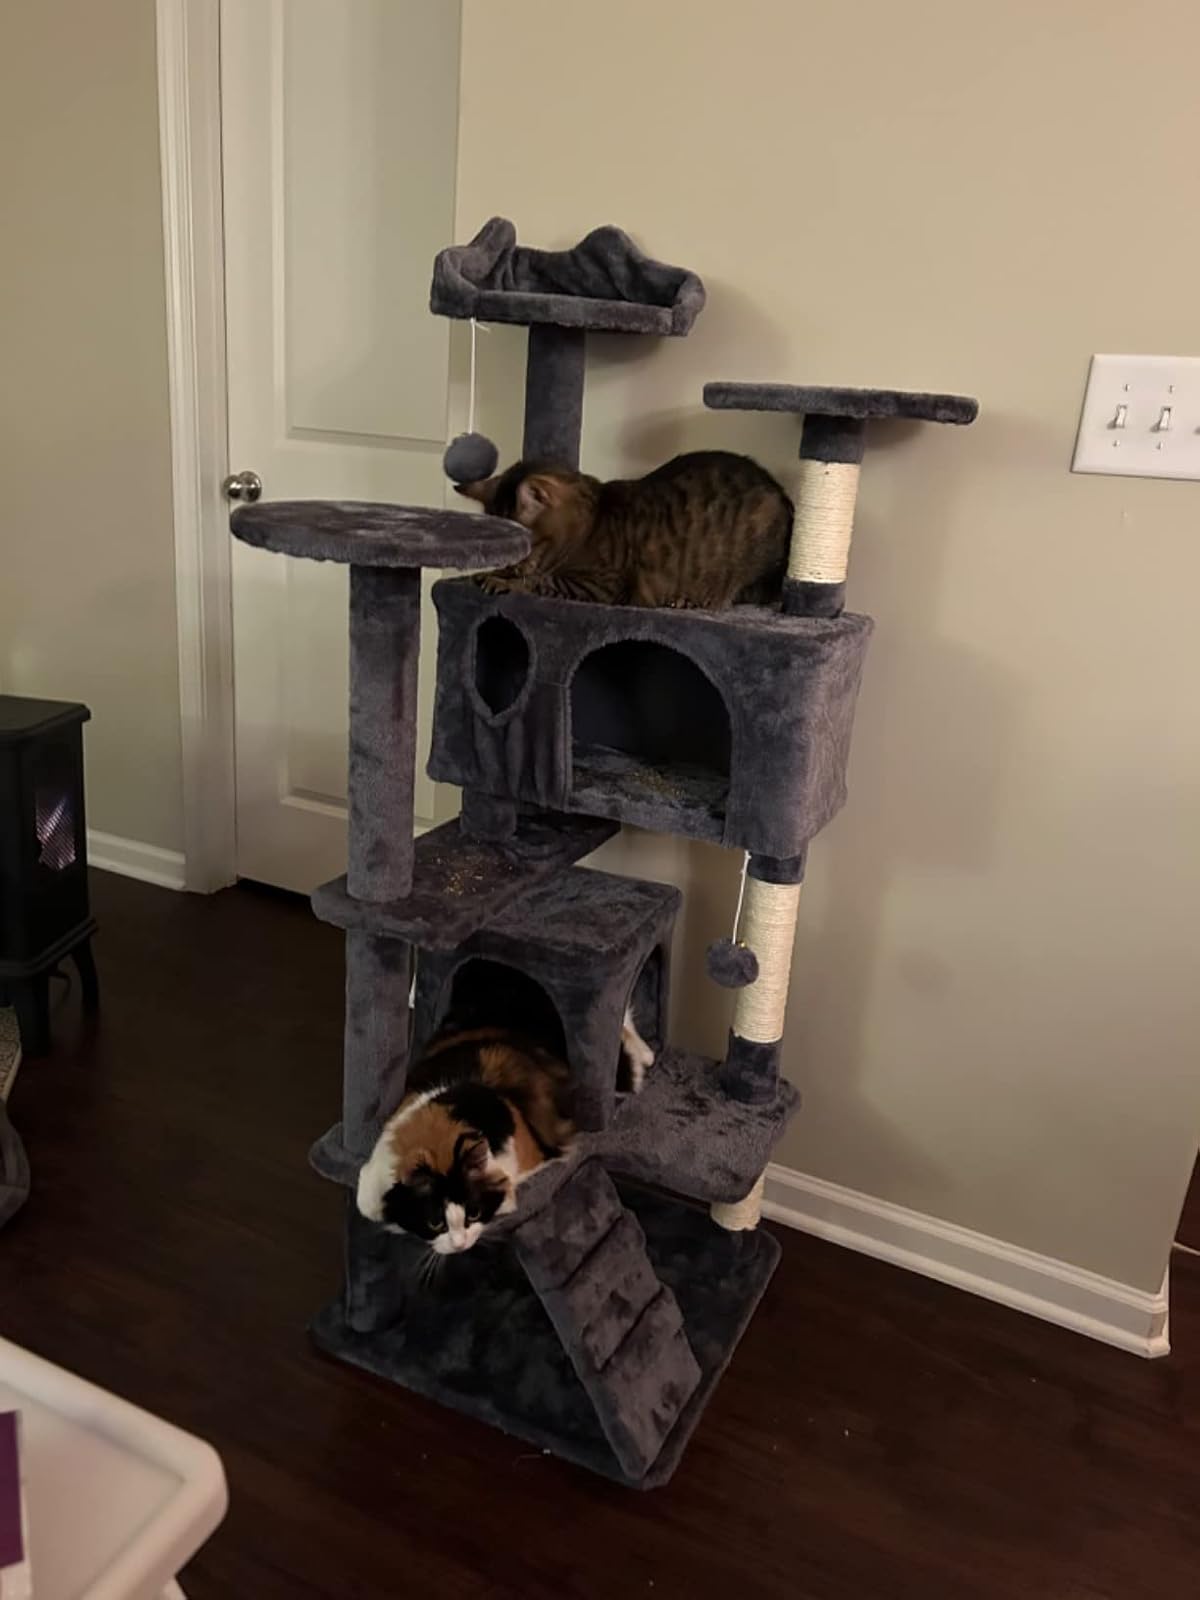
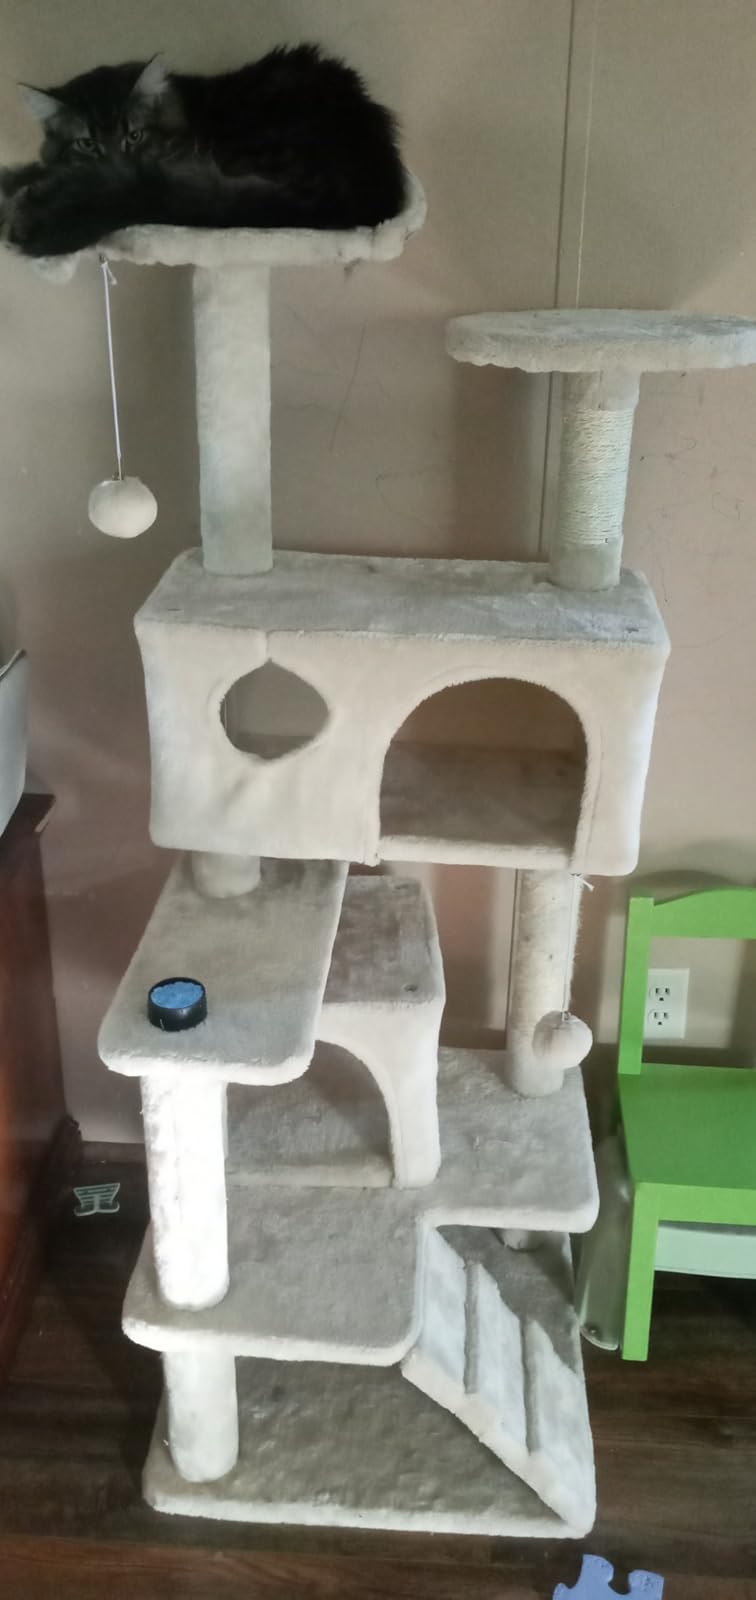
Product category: items_cat tree
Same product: no